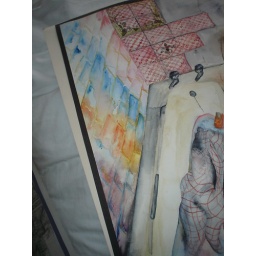
Watercolour drawing of a bathroom in an abandoned house in Collier Row, Essex/East London.